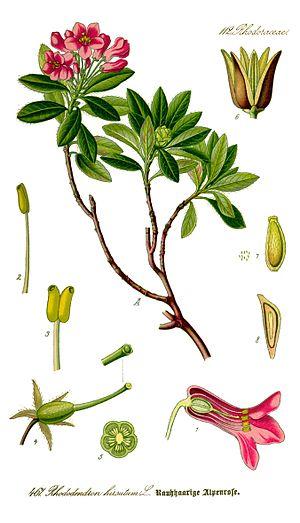
Le Rhododendron cilié, Rhododendron hirsute ou Rhododendron poilu est un arbuste à feuillage persistant du genre Rhododendron et de la famille des Éricacées.